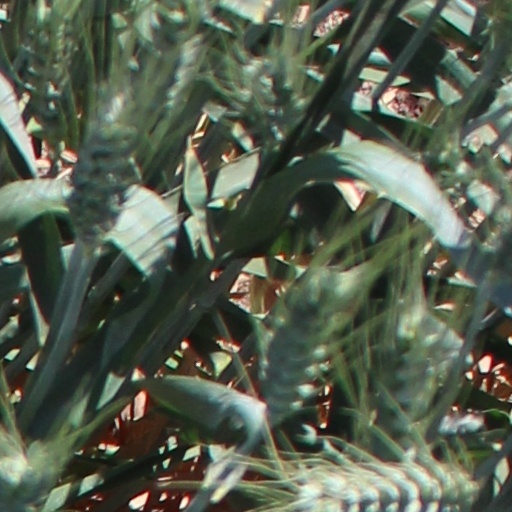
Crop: wheat